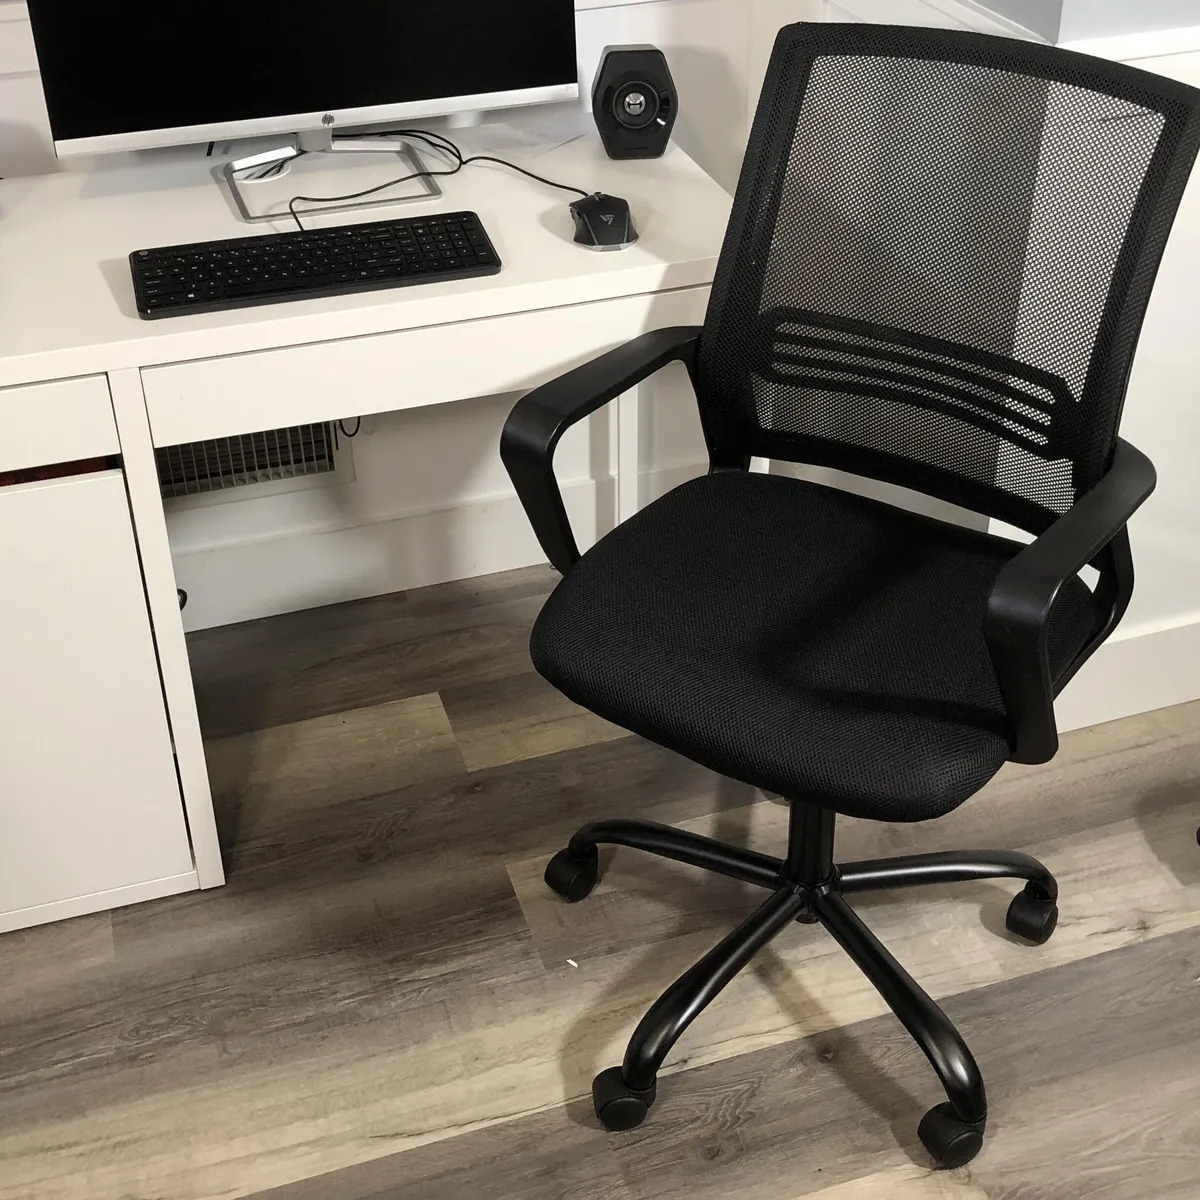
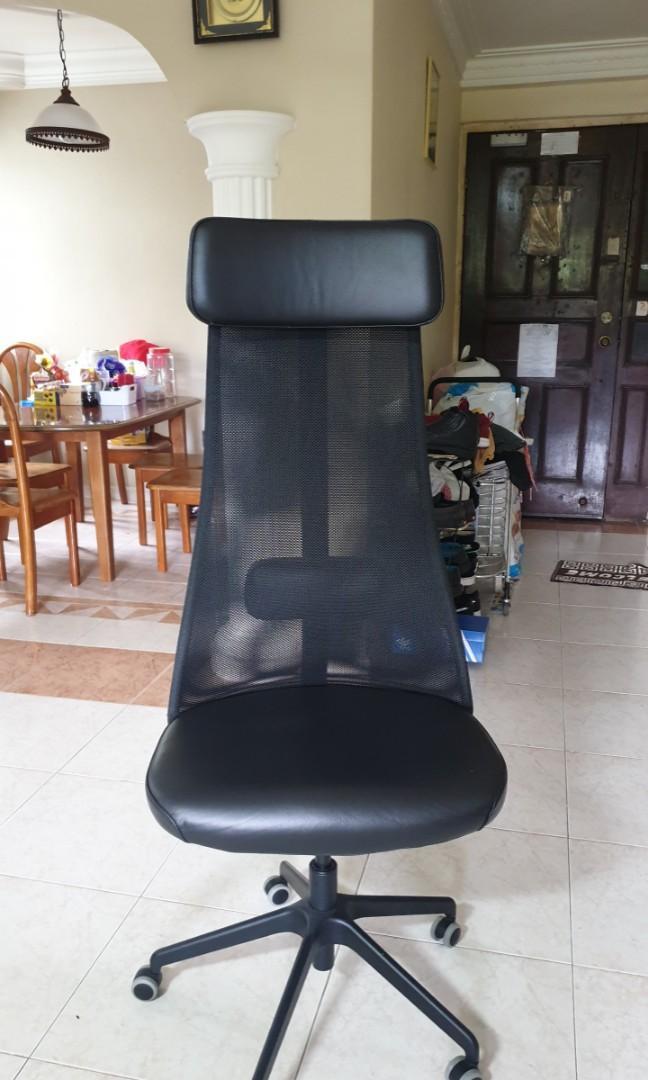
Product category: items_chair
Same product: no